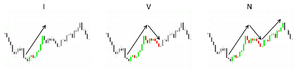
Ichimoku - Vagues I/V/N
La technique Ichimoku Kinko Hyo est un outil et une méthode d'analyse technique, c'est encore aujourd'hui une méthode communément utilisée au Japon et sur les marchés asiatiques, et désormais populaire dans le reste du monde. Ichimoku signifiant "d'un coup d’œil", Kinko "équilibre" et Hyo "courbe", le nom de la technique peut se traduire en "équilibre d'une courbe en un coup d’œil". Cette méthode s'applique sur les chandeliers japonais.